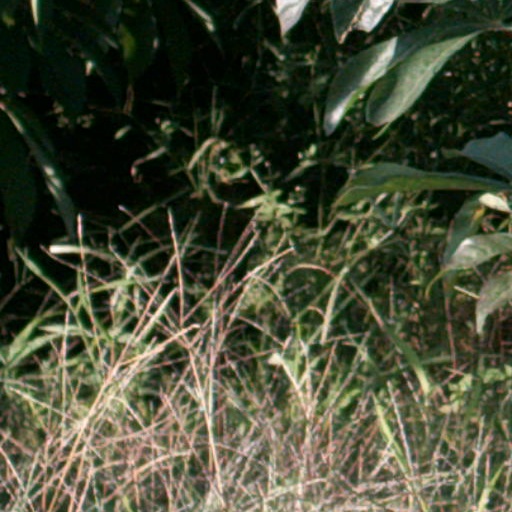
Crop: cassava